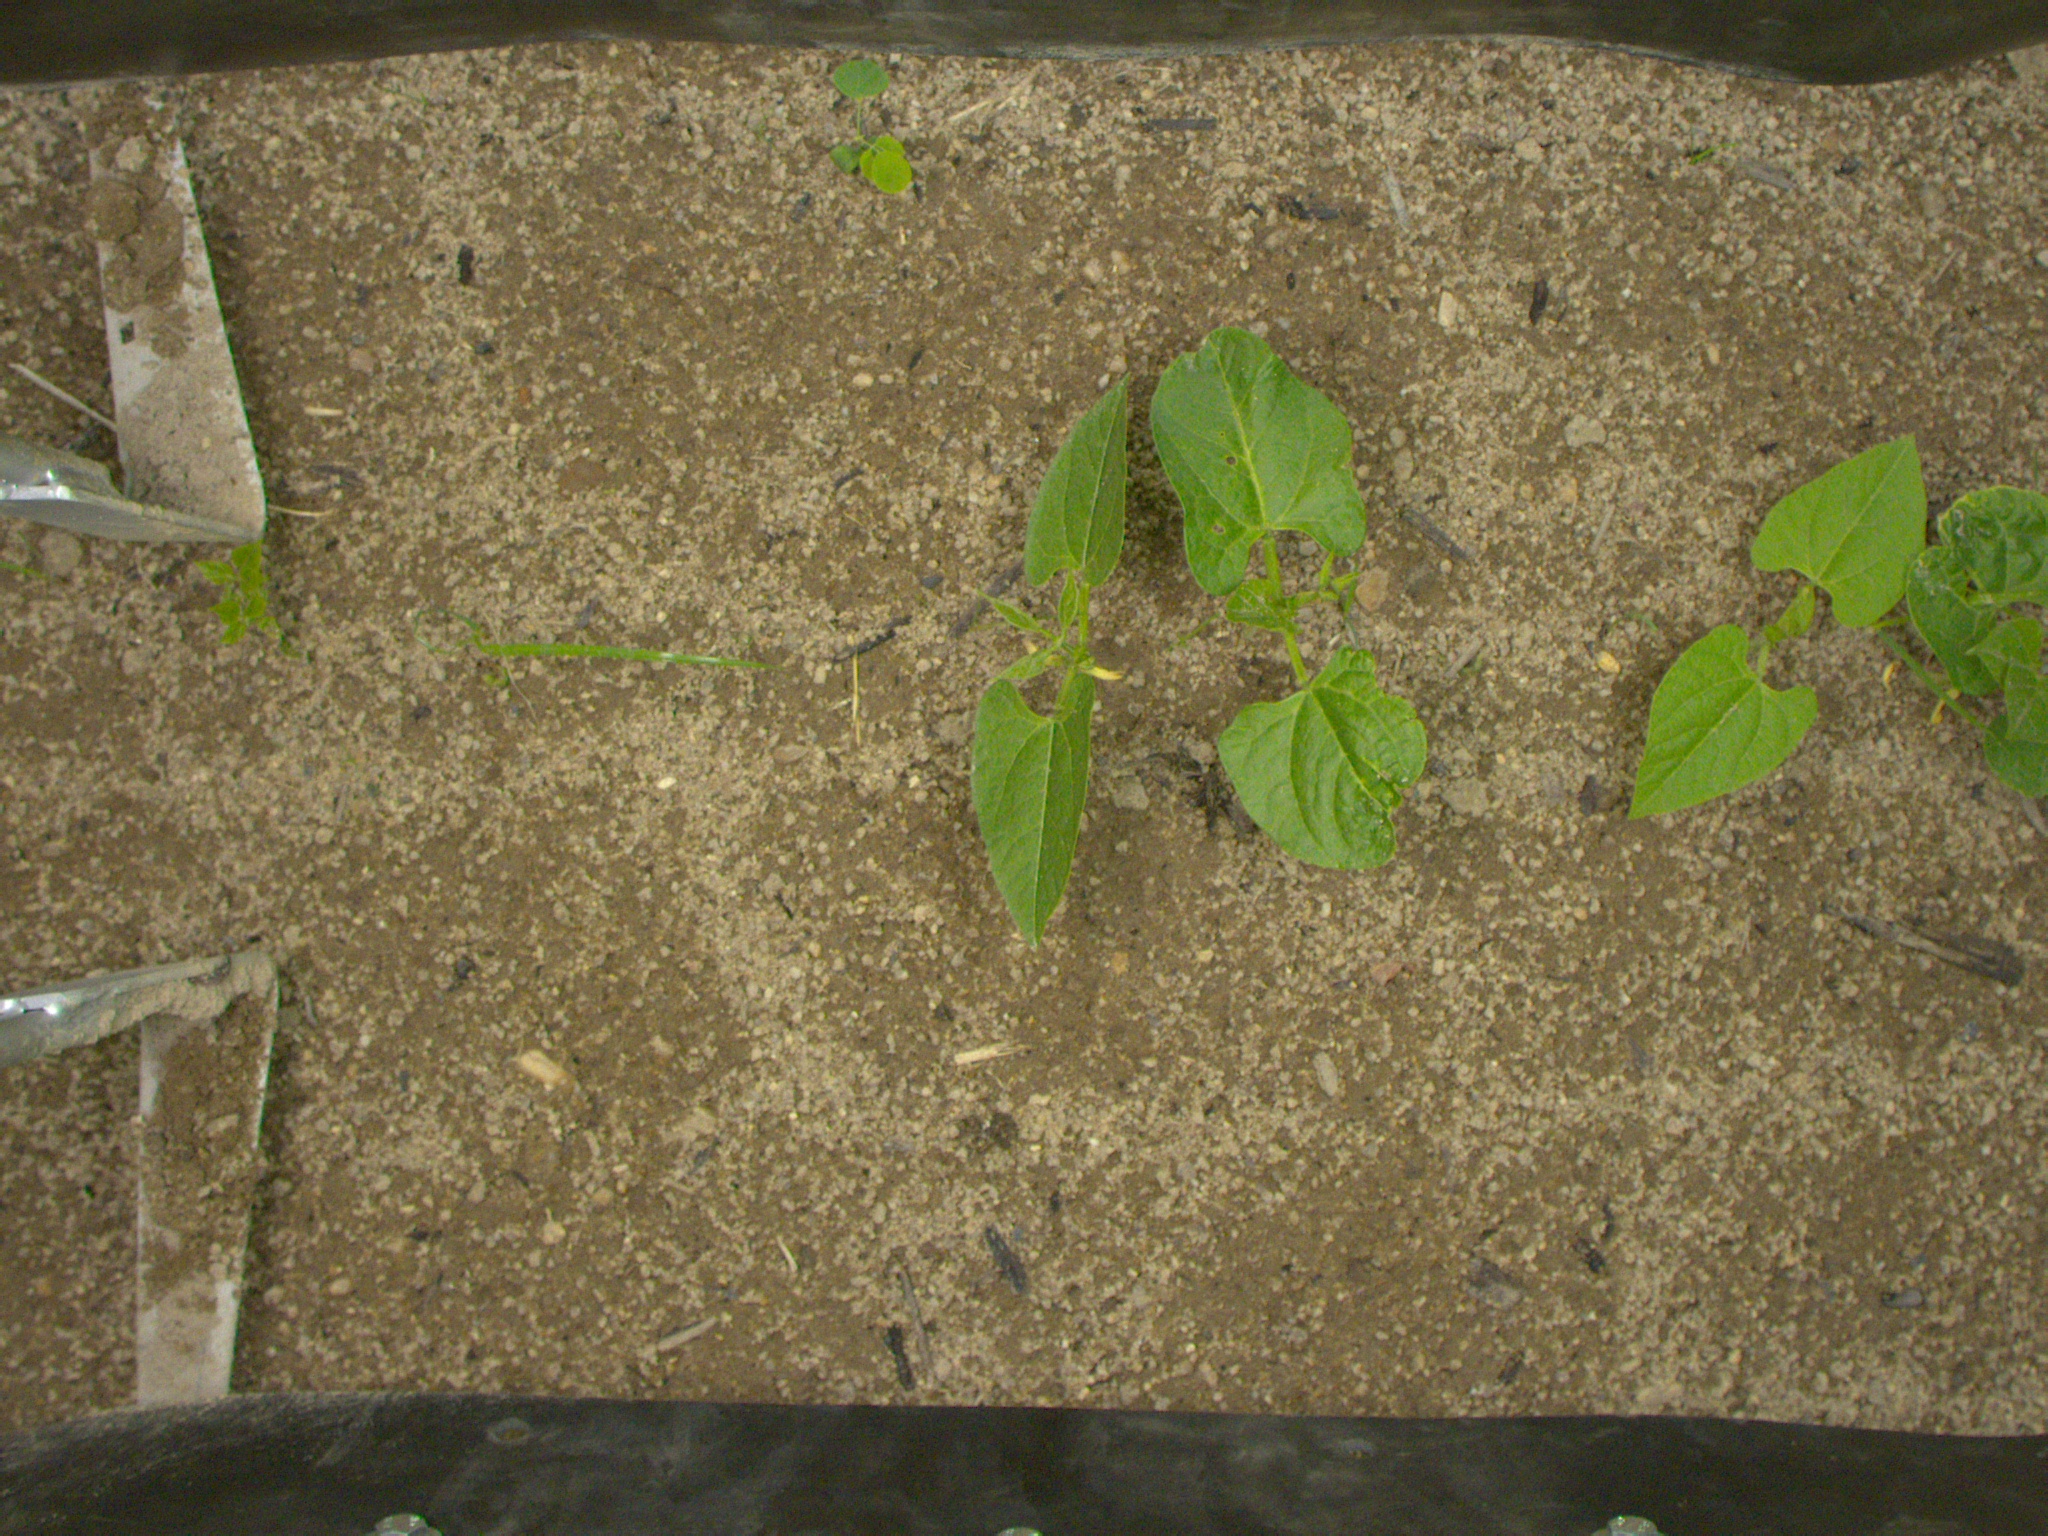
Crop: bean
Objects: bean, bean, bean, stem_bean, stem_bean, stem_bean